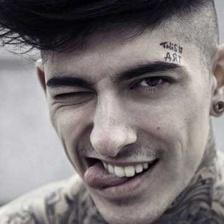
Label: faces